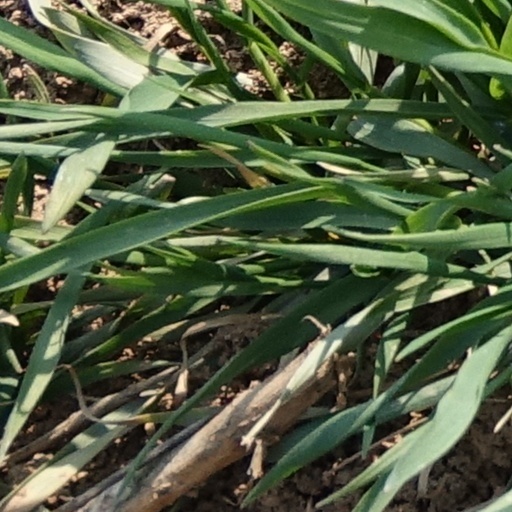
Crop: wheat